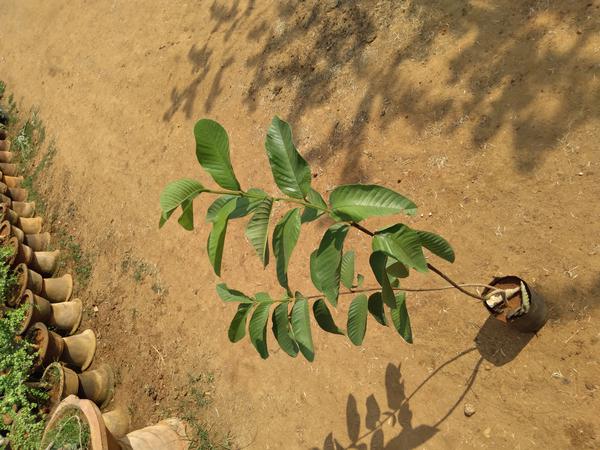
Plant: Gauva